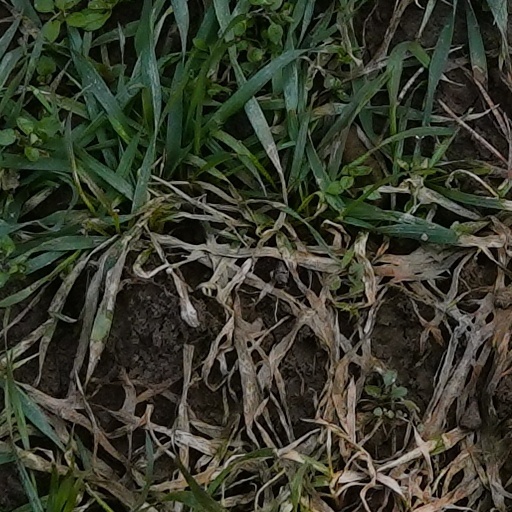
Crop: wheat